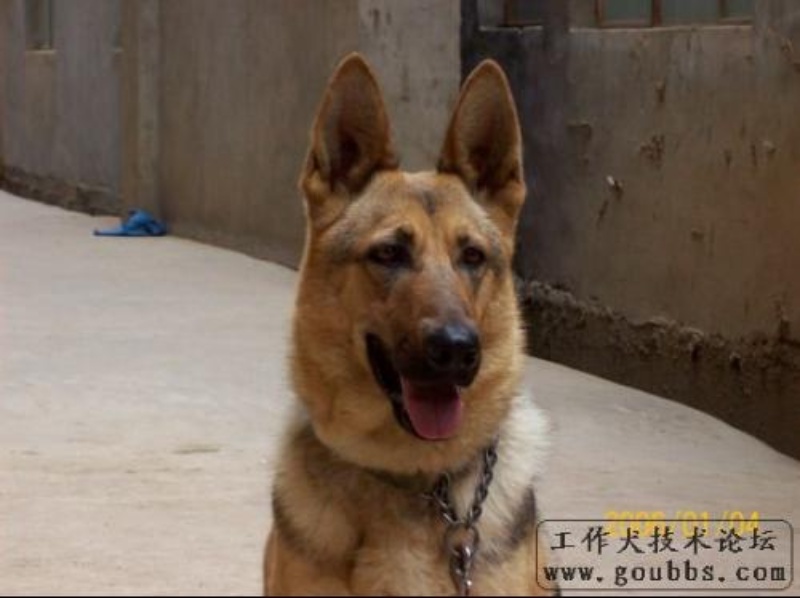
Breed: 258-n000104-Black_sable